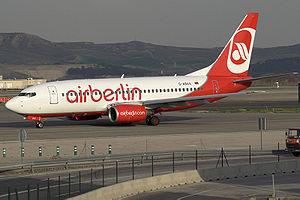
Berlin /bɛʁ.lɛ̃/ est la capitale et la plus grande ville d'Allemagne. Institutionnellement, c’est une ville-État nommée Land de Berlin.